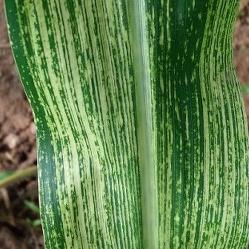
Crop: Maize
Condition: stripe-d